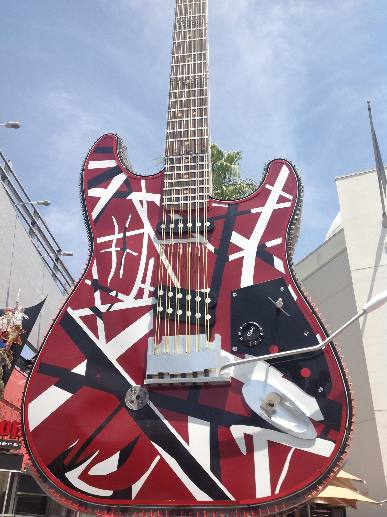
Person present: No